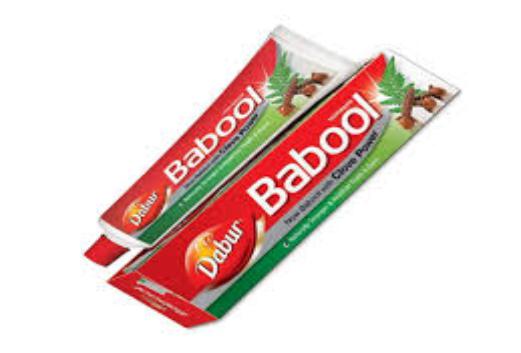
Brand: babool
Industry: Necessities